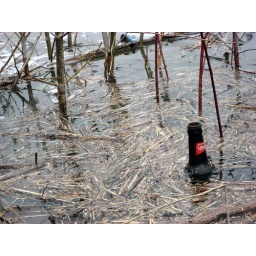
A beer bottle floats in the high water of Kenduskeag Stream in Bangor, Maine, after days of heavy rain.